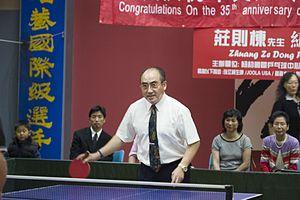
Zhuang Zedong, né le 25 août 1940 ou 1942 et mort le 10 février 2013, est un pongiste chinois, triple champion du monde en 1961, 1963 et 1965. Il a remporté 13 médailles au total aux championnats du monde. Il est par la suite devenu une personnalité politique lors de la Révolution culturelle et a été impliqué dans la Diplomatie du ping-pong.